Olantigh

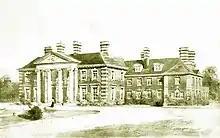
Olantigh rebuilt 1911

In 1910, Erle-Drax commissioned architects A. Barnett Brown and Ernest Barrow to design a new house incorporating the original stone portico. The footprint was moved, with the portico from its original position, and the smaller scale, red-brick mansion was finished in 1911. The architects were best known for maintenance on masonic premises and this is an unusual example of a completed residence among their work.